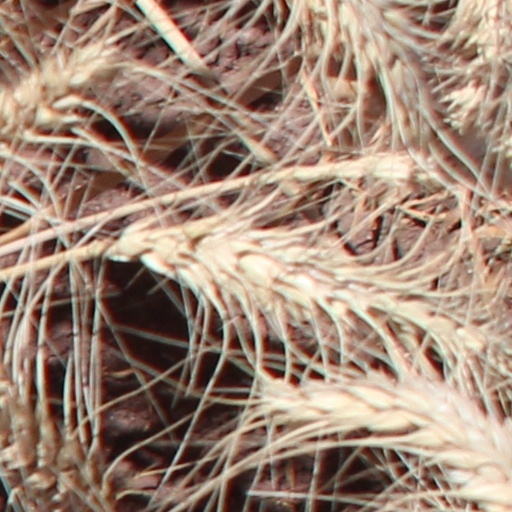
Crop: wheat